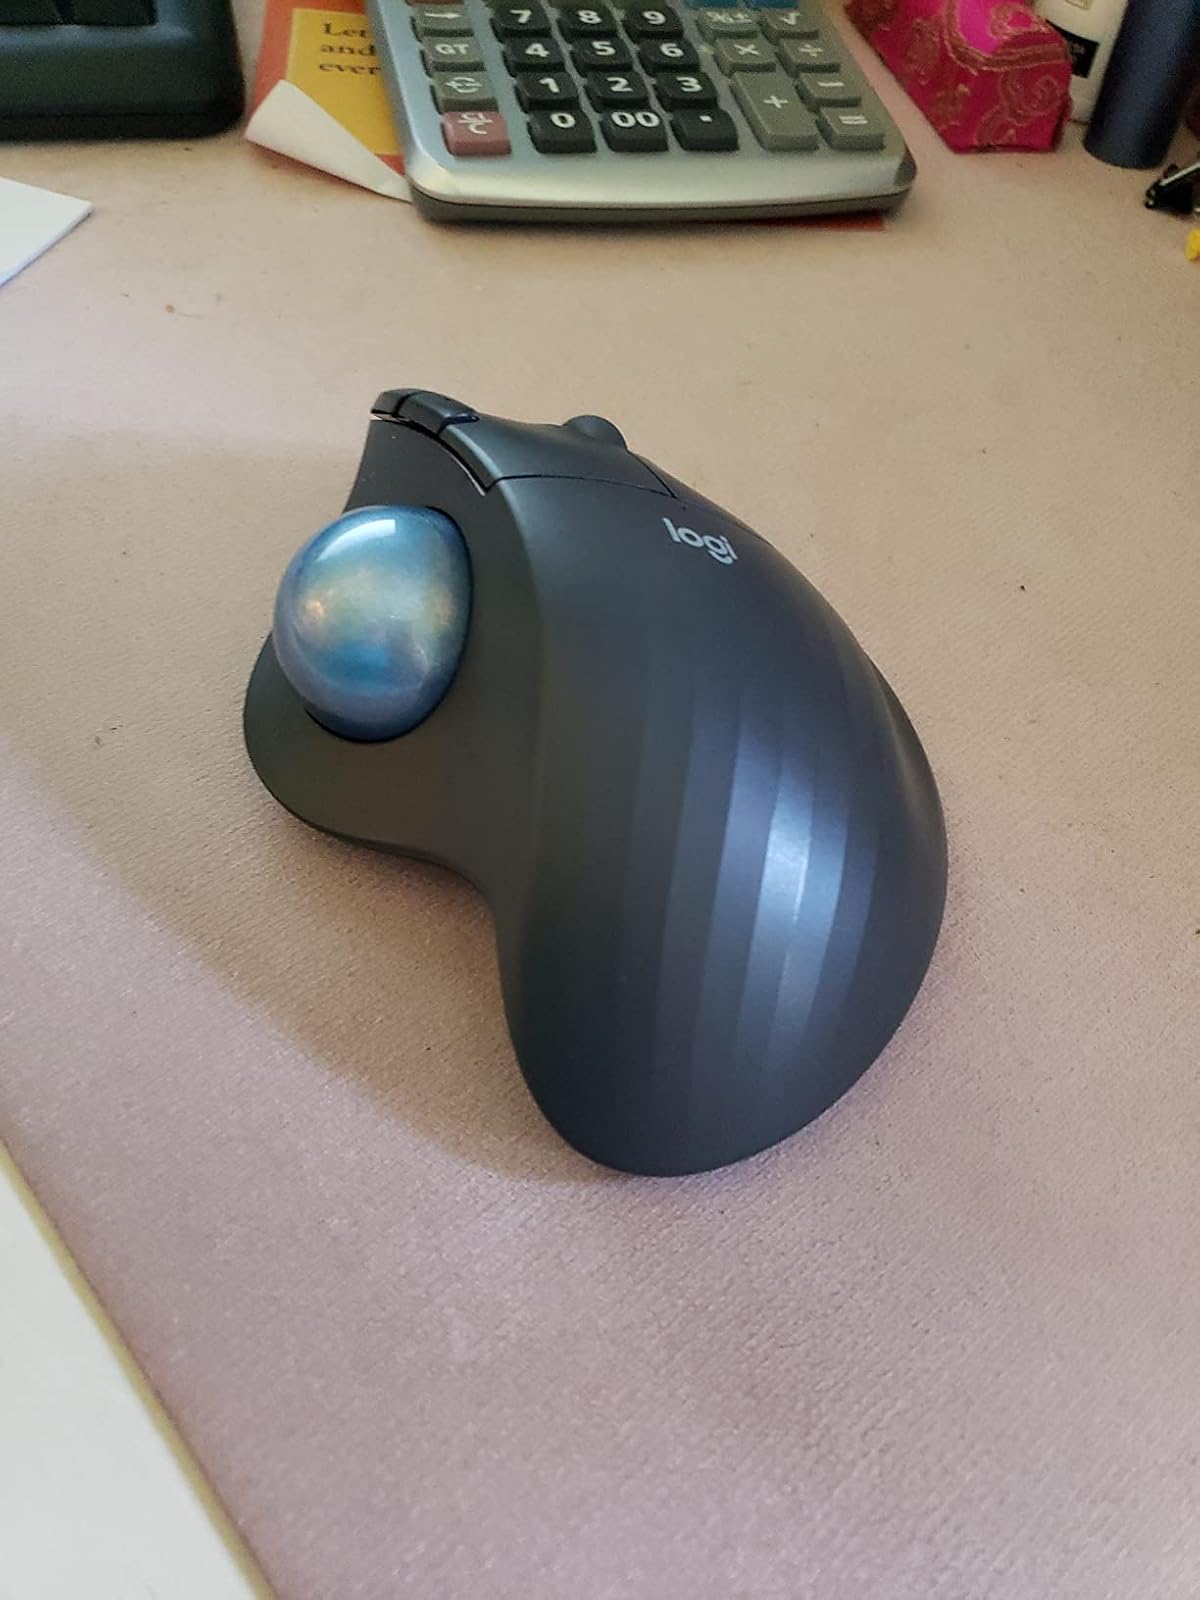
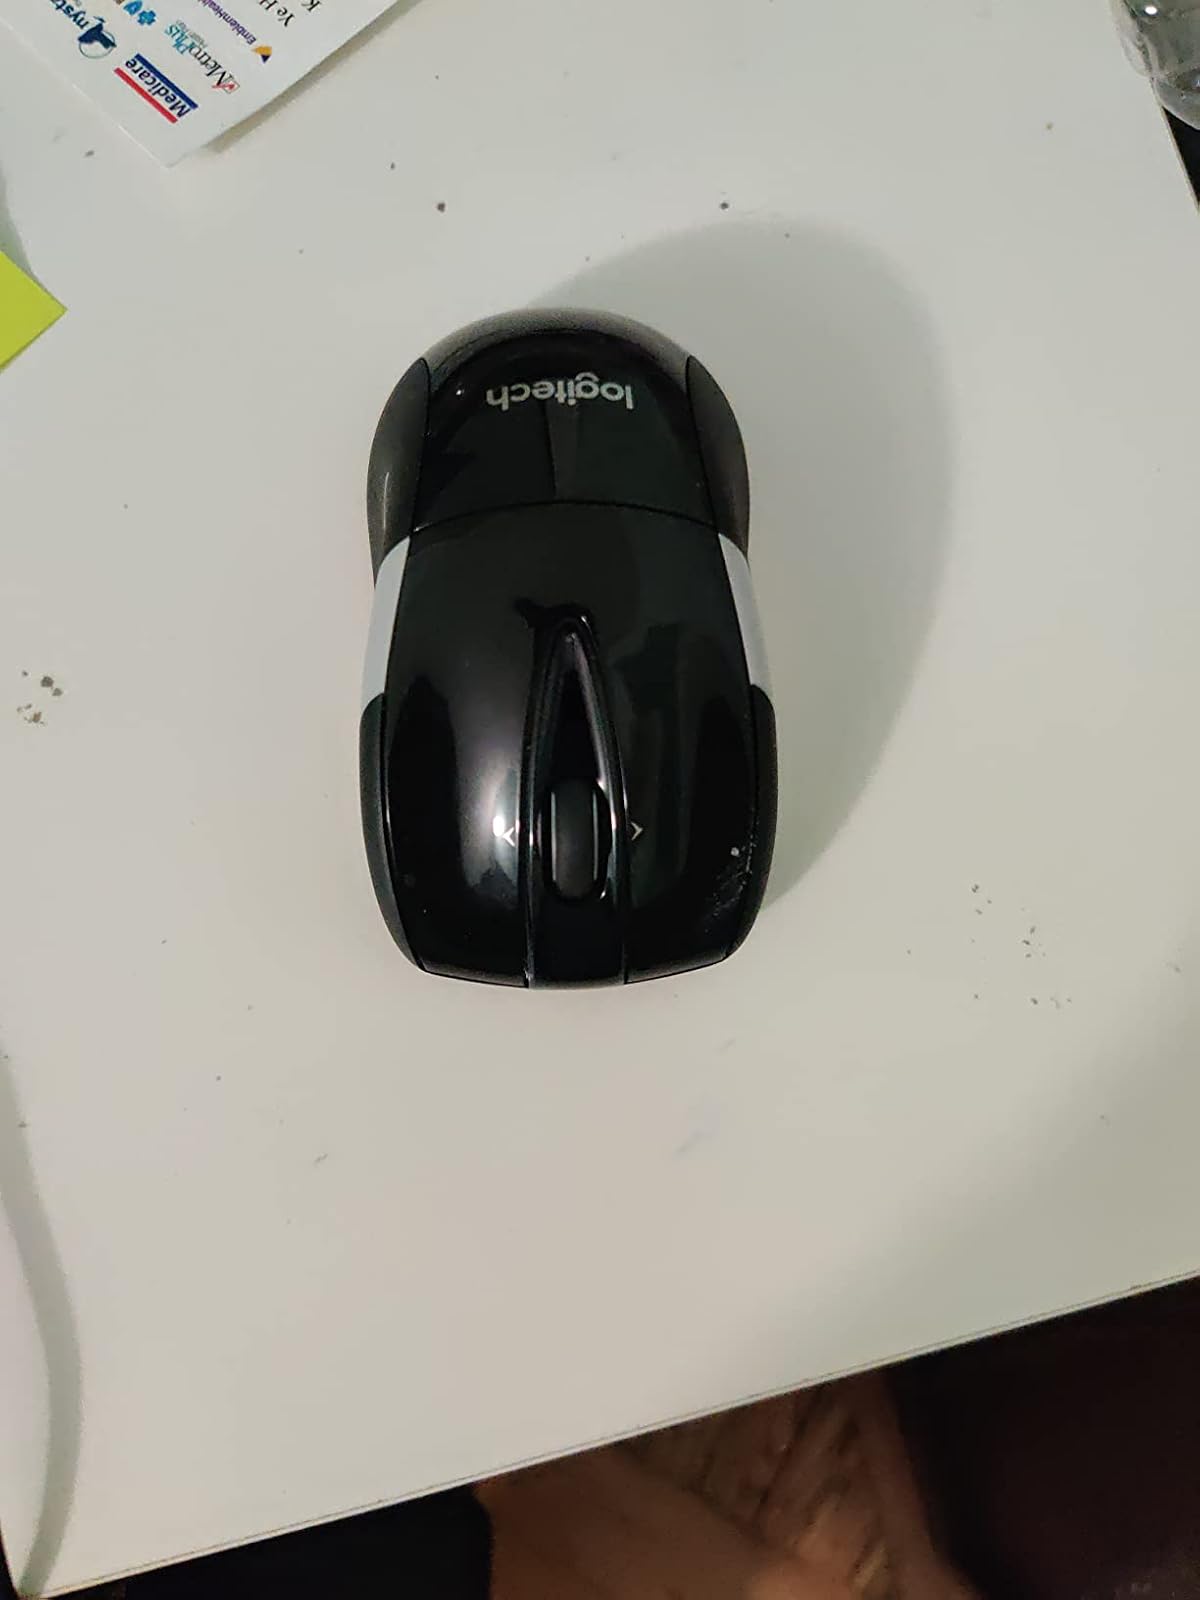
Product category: mouse
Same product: no